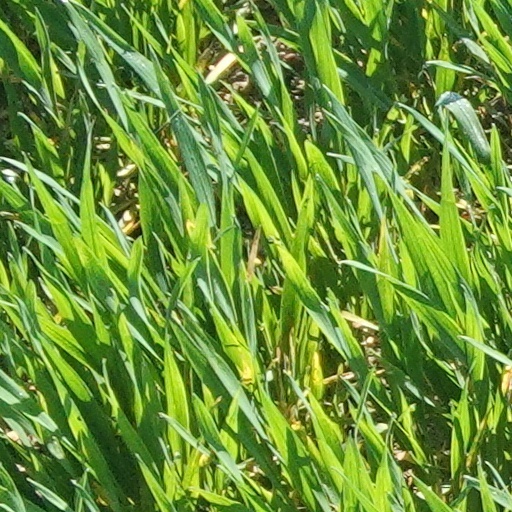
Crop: wheat